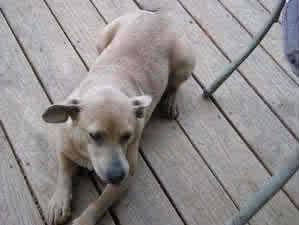
dog